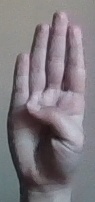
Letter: kaaf